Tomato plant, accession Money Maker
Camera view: horizontal (90 deg, fisheye); turntable rotation: 60 degrees
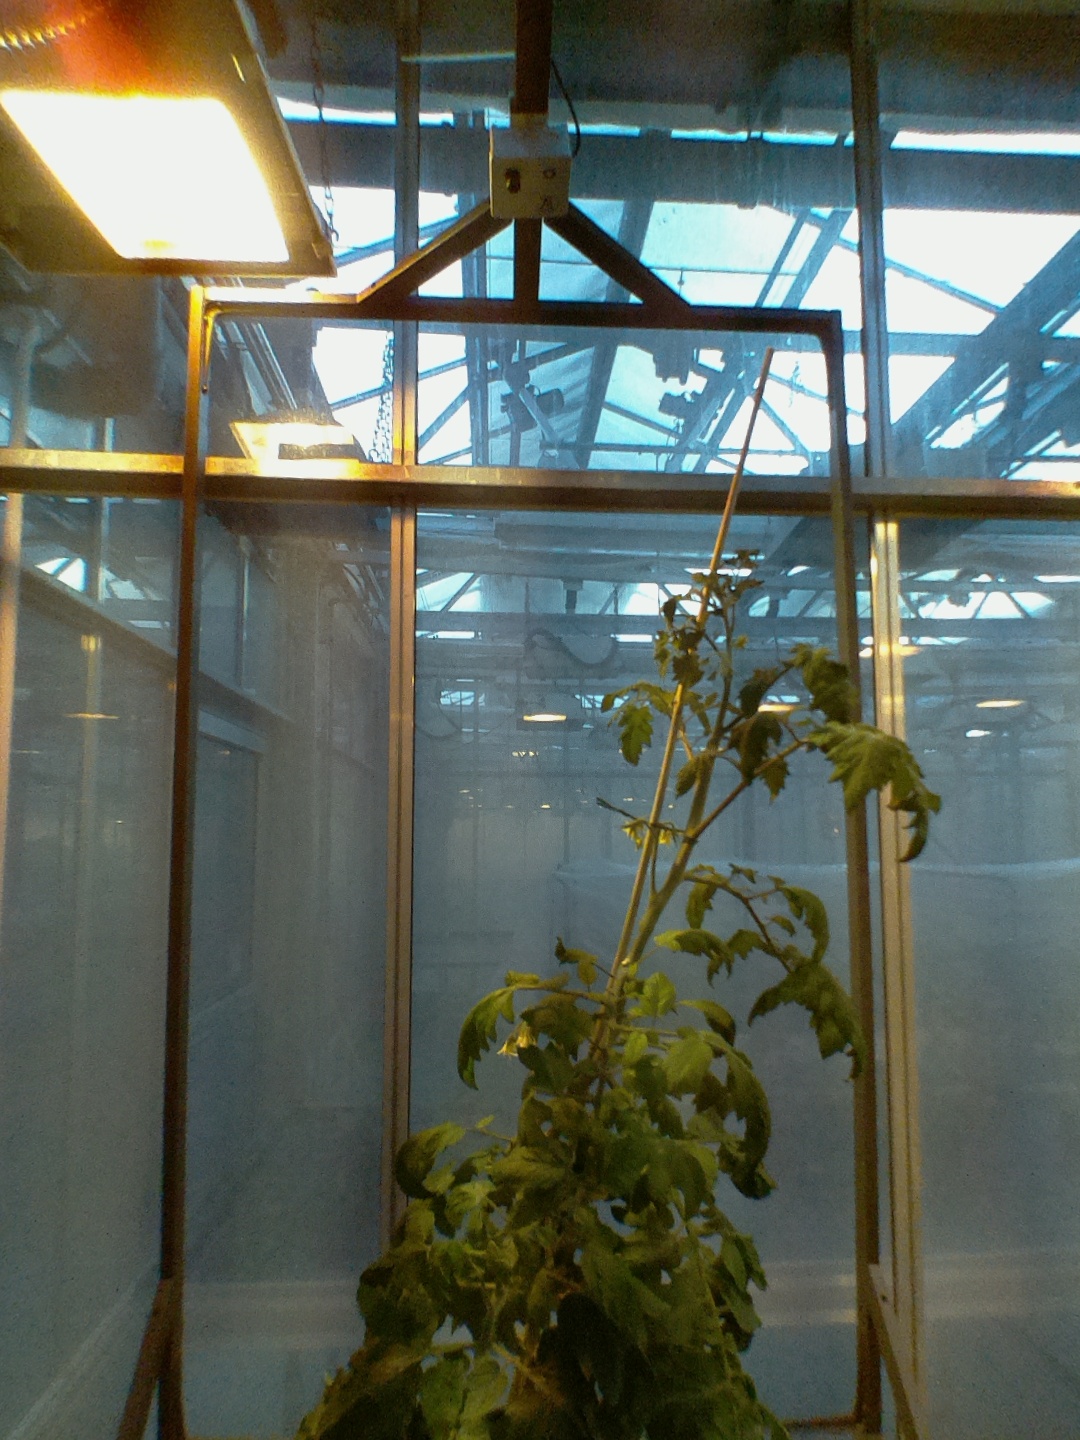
BBCH growth stage 70: Fruits at the main stem or branches visibles